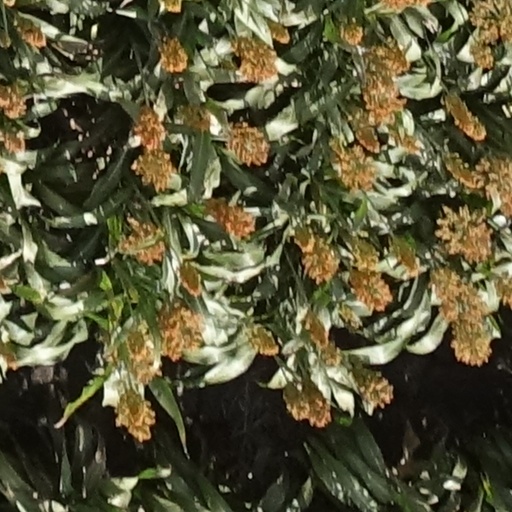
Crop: sorghum